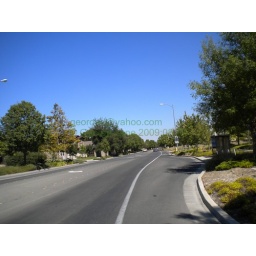
curb cut for bus loading + bike lane in Davis